National Bank of Cambodia

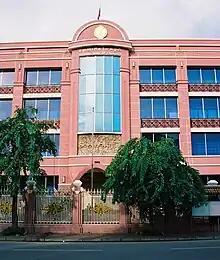
Headquarters in Phnom Penh

In 1990, the gravels that were left from the old building were removed to build a new central bank for Cambodia. Gradually the banking system was strengthened and modernized as democracy and monarchy returned to Cambodia after the 1993 general election. The building was renovated once more in 2003 and is now building new headquarters at the same location.